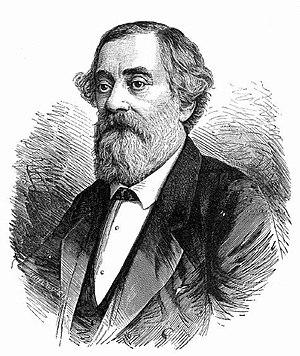
Constantin Alexandru Rosetti est l'une des figures de la renaissance culturelle roumaine, journaliste et homme politique roumain. Il fut l'un des dirigeants de la révolution de 1848 en Valachie et lutta pour l'union des Principautés roumaines.